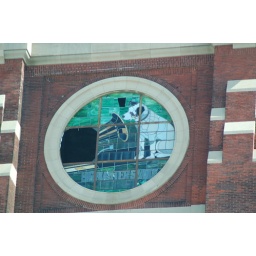
Close up of Stained glass window in old RCA building.